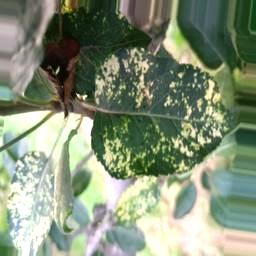
Label: Apple_Mosaic